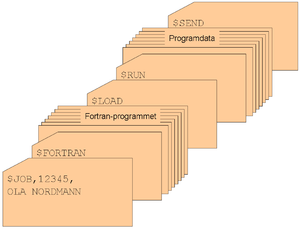
En informatique, un traitement par lots est un enchaînement automatique d'une suite de commandes sur un ordinateur sans intervention d'un opérateur.